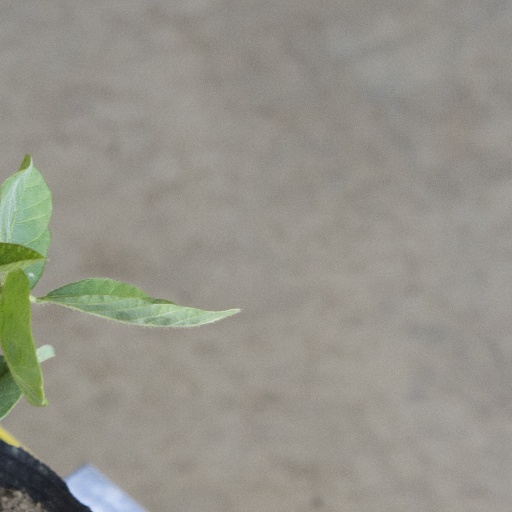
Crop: soybean